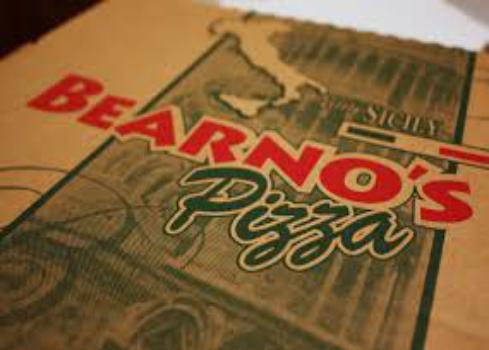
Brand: Bearno's
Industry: Food